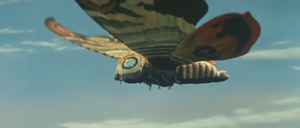
Mothra
Mothra i filmtrailer
Mothra er et fiktivt monster i form af et møl, der blev introduceret første gang i den japanske film Mothra fra 1961.